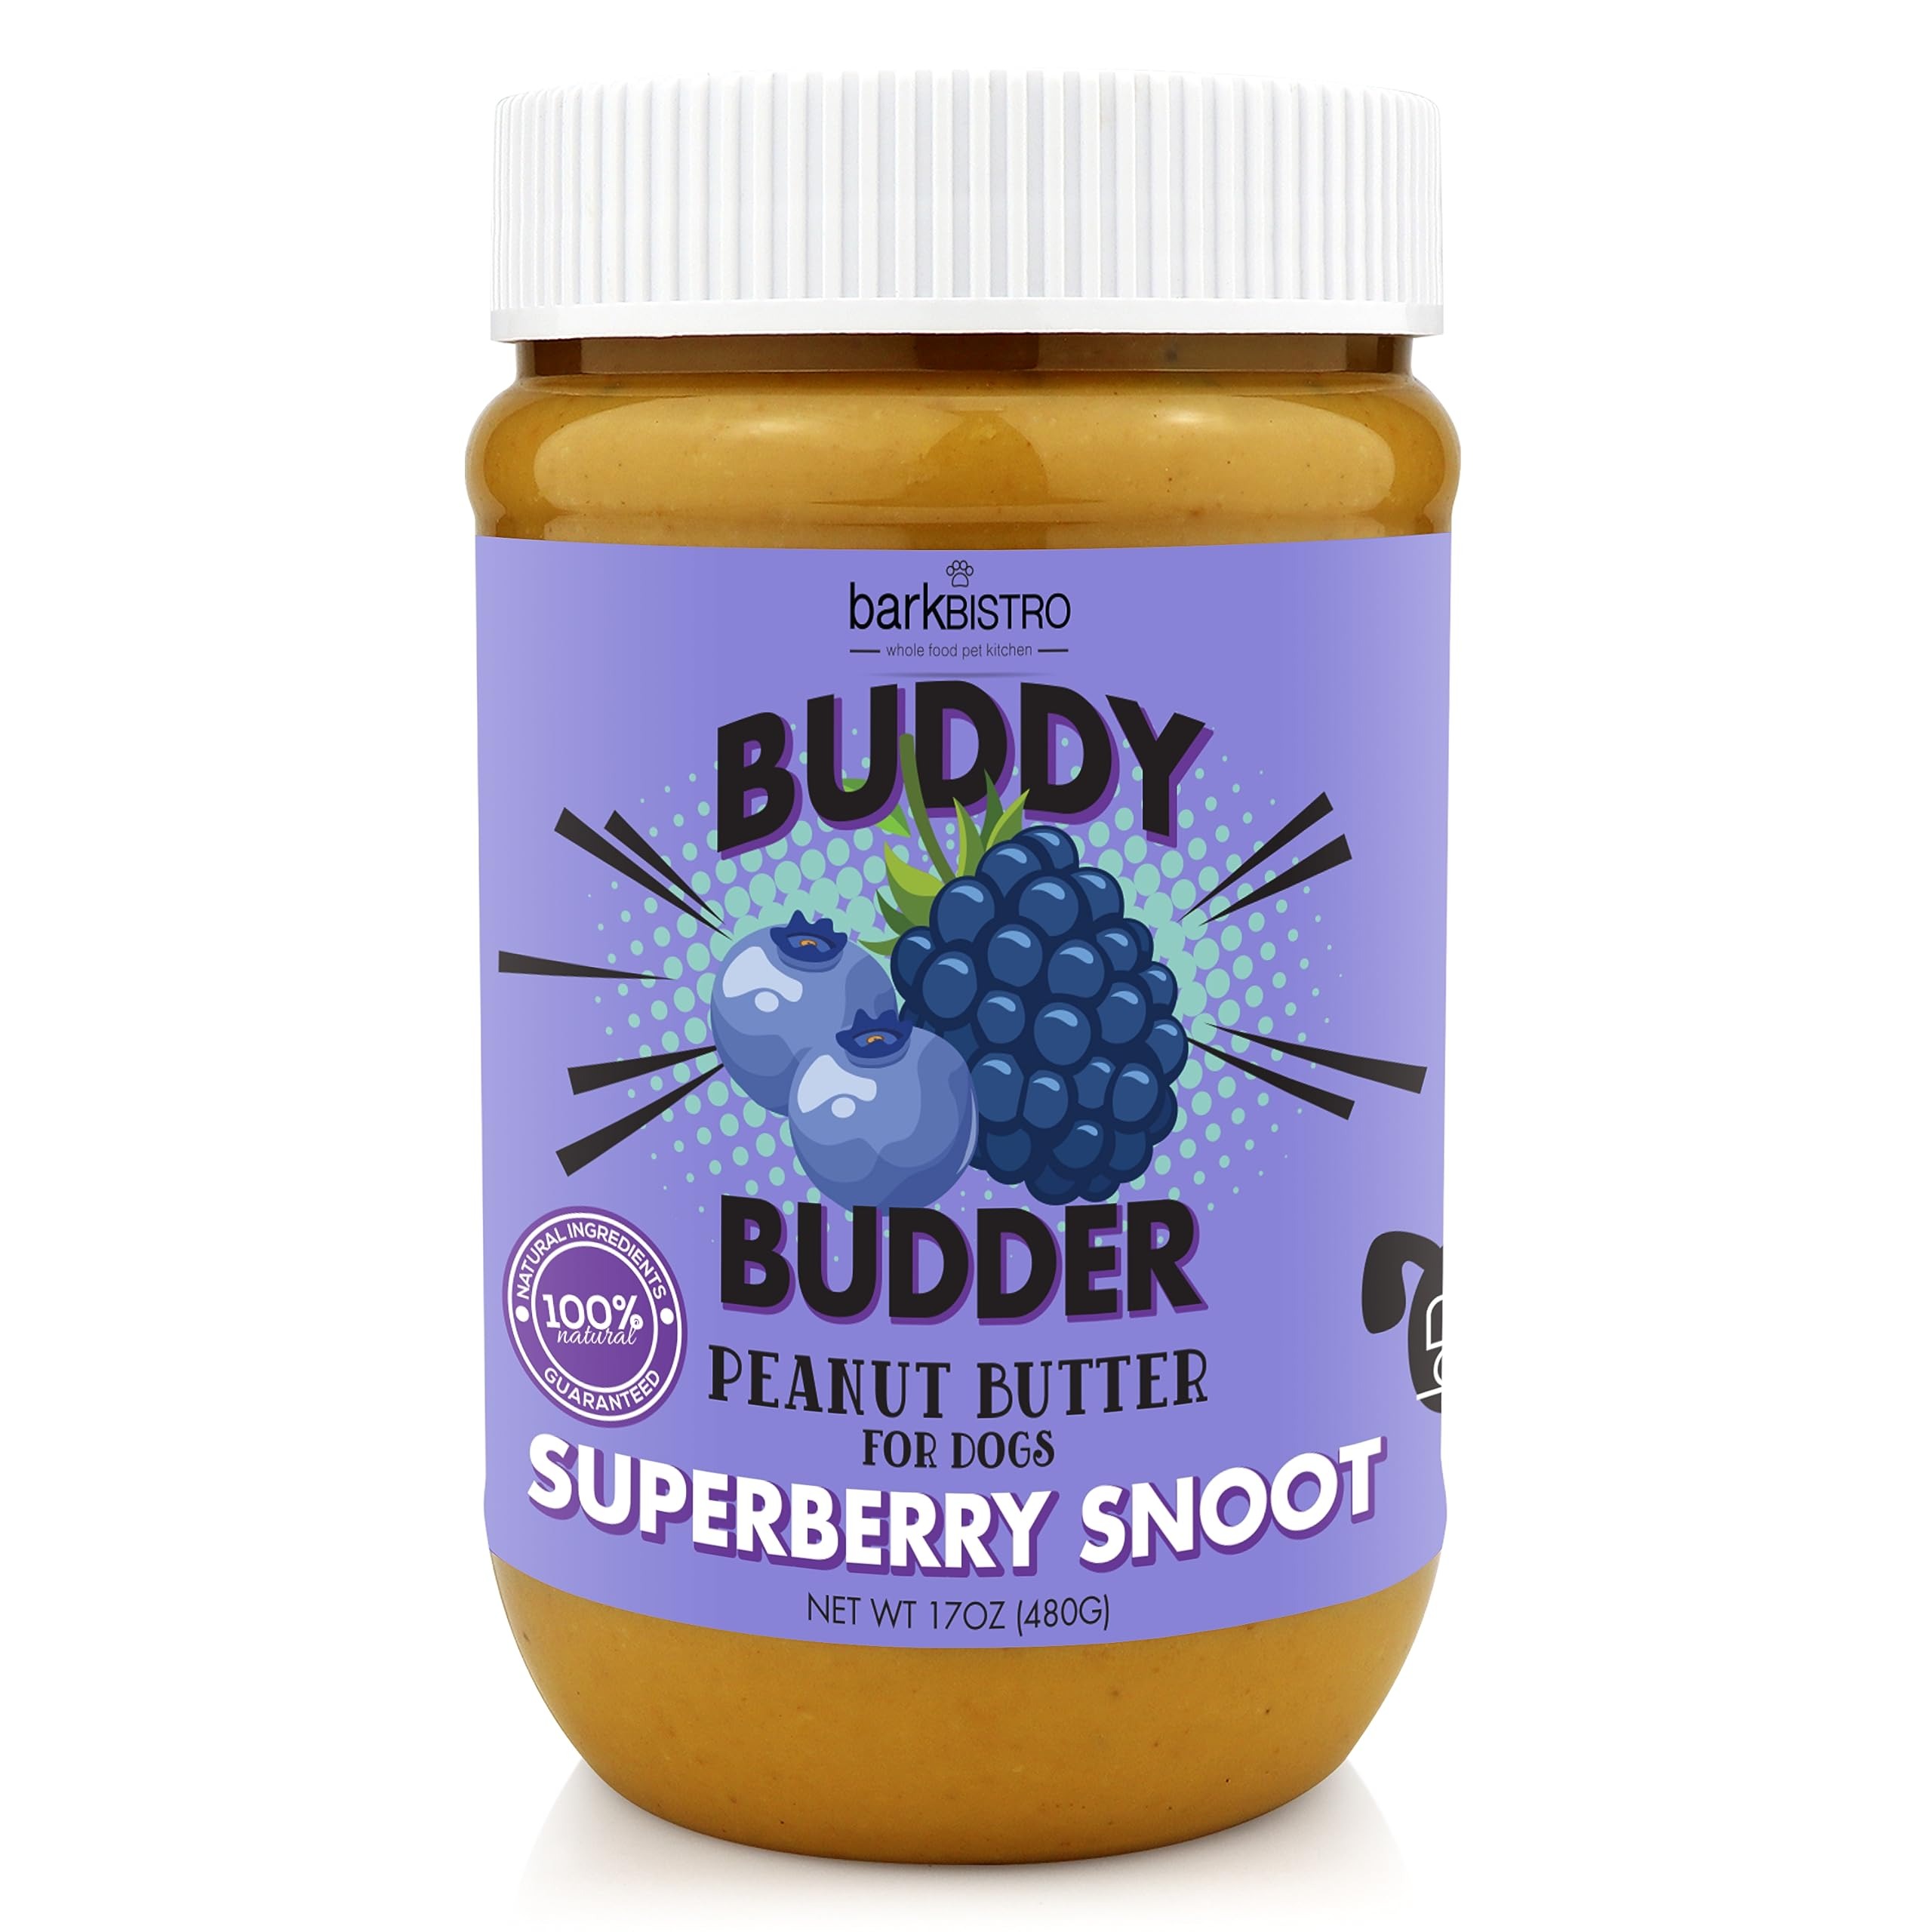
Item Name: BUDDY BUDDER, Superberry Snoot, 100% Natural Dog Peanut Butter, Healthy Peanut Butter Dog Treats, Dog Enrichment, Dog Pill Pocket, Made in USA (17oz jar)
Bullet Point 1: ✔️ PAWSOME NATURAL PEANUT BUTTER 4 DOGS - SUPERBERRY SNOOT -peanuts, strawberries, blackberries, blueberries, honey. No hydrogenated oil, palm oil, high fructose corny syrup, stabilizers, xylitol, added sugar or salt. Refrigerate for thicker consistency.
Bullet Point 2: ✔️DOG TREAT that they love licking from a spoon or right out the jar. You can add on top of sliced bananas or apples.
Bullet Point 3: ✔️ TREAT YOUR DOG by making BUDDY BUDDER baked dog treats and/or use to make frozen treats with a silicone mold.
Bullet Point 4: ✔️DOGGO'S love when you add it to a kong, toy, bone marrow, bully stick , lick pad or lick mat. It helps with chewing and separation anxiety. Also you use to distract during bath time or nail trimmings.
Bullet Point 5: ✔️ PAWRENTS fix to the pill battle! Do you a pup who has to take pills? You can refrigerate for thicker consistency and roll into balls to become a pill pocket and down the hatch it goes. TA DA!
Value: 17.0
Unit: Ounce

Price: 13.99